Western (genre)

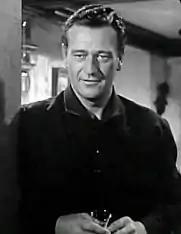

The character played by Humphrey Bogart in noir films such as "Casablanca" and "To Have and Have Not"—an individual bound only by his own private code of honor—has a lot in common with the classic Western hero. In turn, the Western has also explored noir elements, as with films such as Colorado Territory and "Pursued."